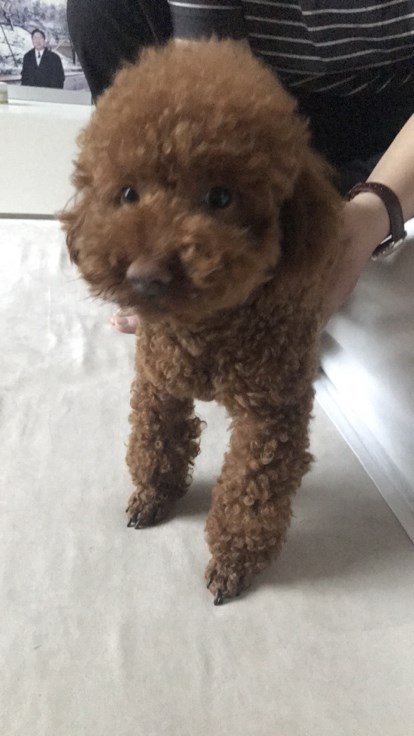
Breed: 7449-n000128-teddy